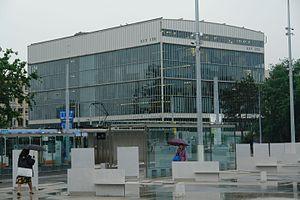
Union Internationale des Télécommunications, Genève.
L'Union internationale des télécommunications ou UIT est l'agence des Nations unies pour le développement spécialisé dans les technologies de l'information et de la communication, basée à Genève. Elle compte 193 États membres et 700 membres et associés du secteur.